Nuremberg–Schwandorf railway

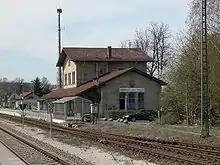
Hersbruck station

The line leaves Nuremberg station to the east and runs to Pommelsbrunn along the left (southern) bank of the Pegnitz. Between Hartmannshof and Etzelwang the line climbs steeply to cross the Franconian Jura (a section known as the Kleinen Schiefen Ebene, “small inclined plane”). The line continued to the junction station of Neukirchen (where the line to Weiden branches off), Sulzbach-Rosenberg, and past the former Maxhütte (Bavaria’s last steelworks) to Amberg. At Amberg station, the line to Lauterhofe used to branch off; it used to connect with a branch to Schmidmühlen, a branch line to Schnaittenbach still operates for freight only. The line continues to Irrenlohe, where it meets the Regensburg–Weiden railway and ends four km later in Schwandorf station.